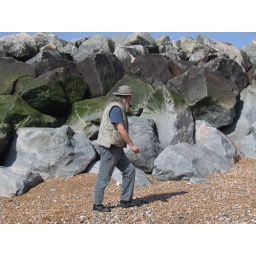
Pukkegen by the Norwegian blue granite rocks deposited on Saltdean beach as groynes to halt the shifting shingle.